Canada national rugby union team

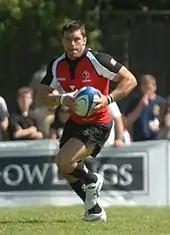
Australian born James Pritchard is Canada's second highest try scorer and points scorer of all time, he also holds the record for most points in a match with 36 against the USA in 2006.

Last updated: Tonga vs Canada, 14 September 2024. Statistics include officially capped matches only.